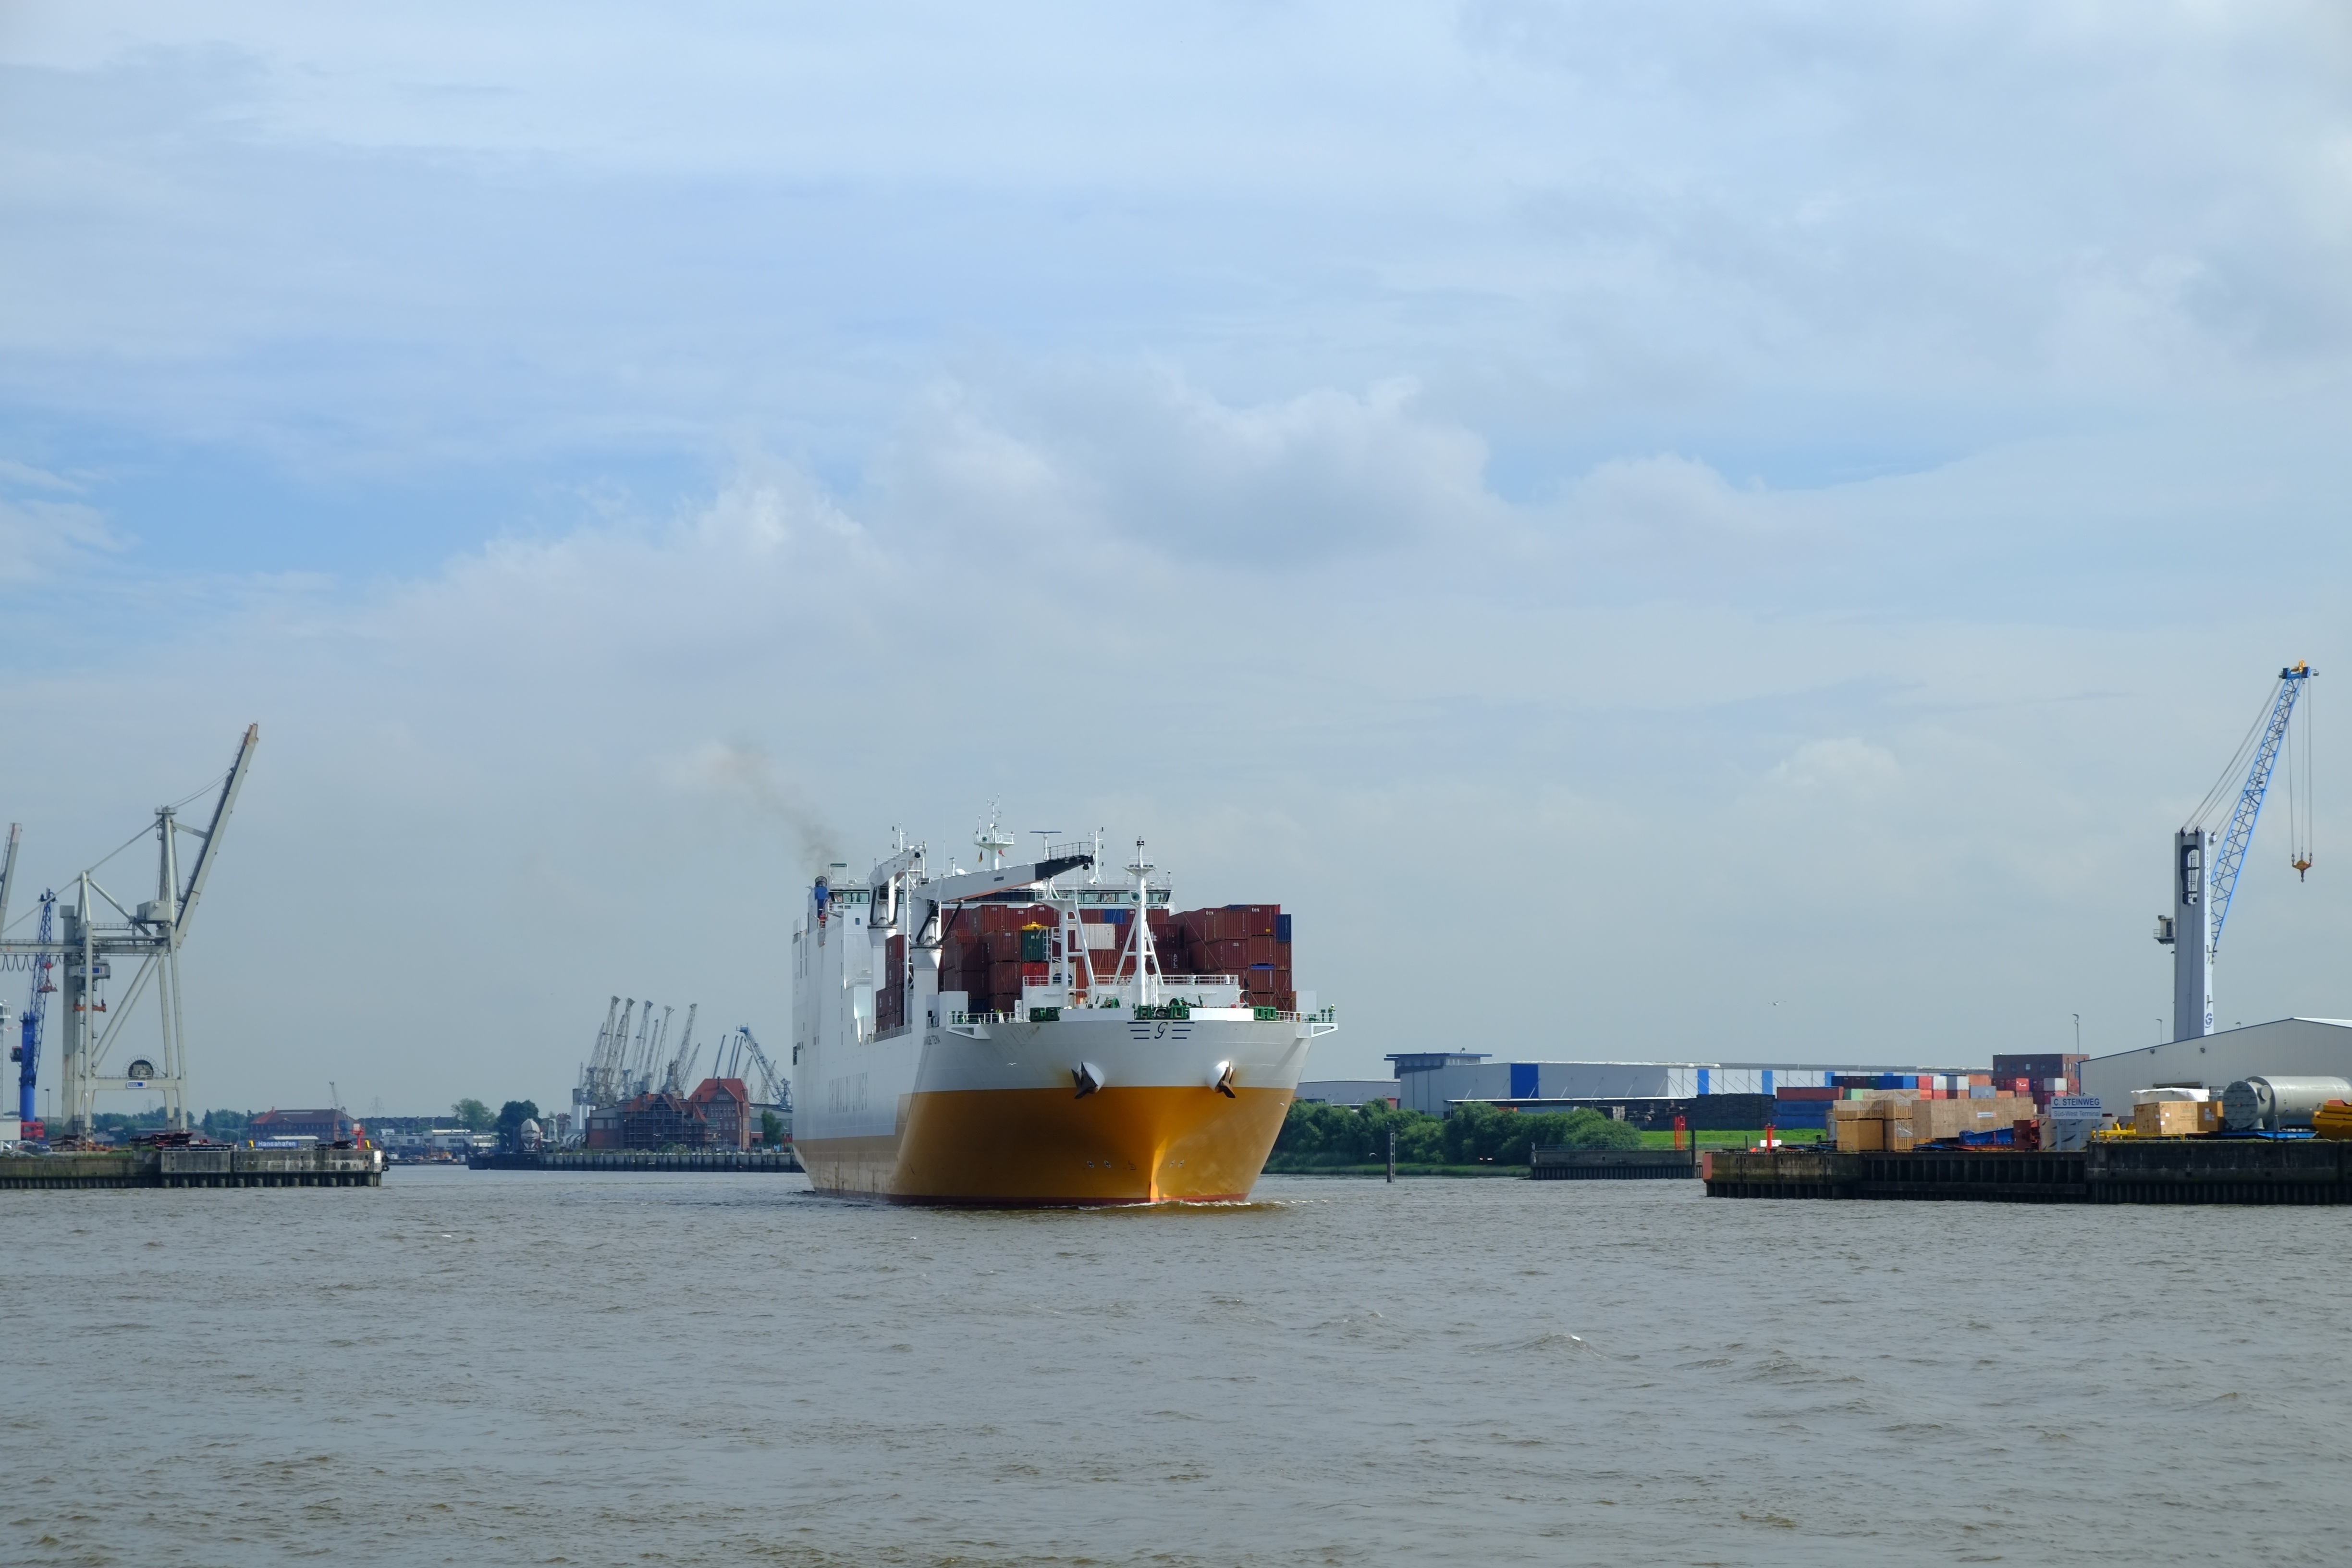
sea, coast, ocean, boat, ship, transport, vehicle, bay, harbor, port, cargo ship, ferry, container, infrastructure, cargo, channel, spout, freighter, tugboat, watercraft, hamburg port, container ship, frachtschiff, fishing vessel, loading, bow wave, passenger ship, big ship, displacement, freight transport, nautical vessel